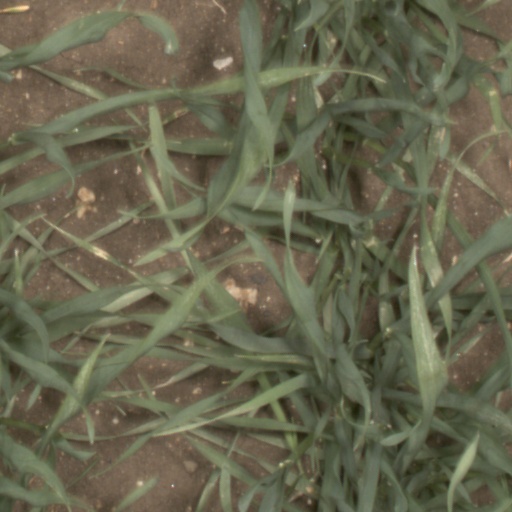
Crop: wheat